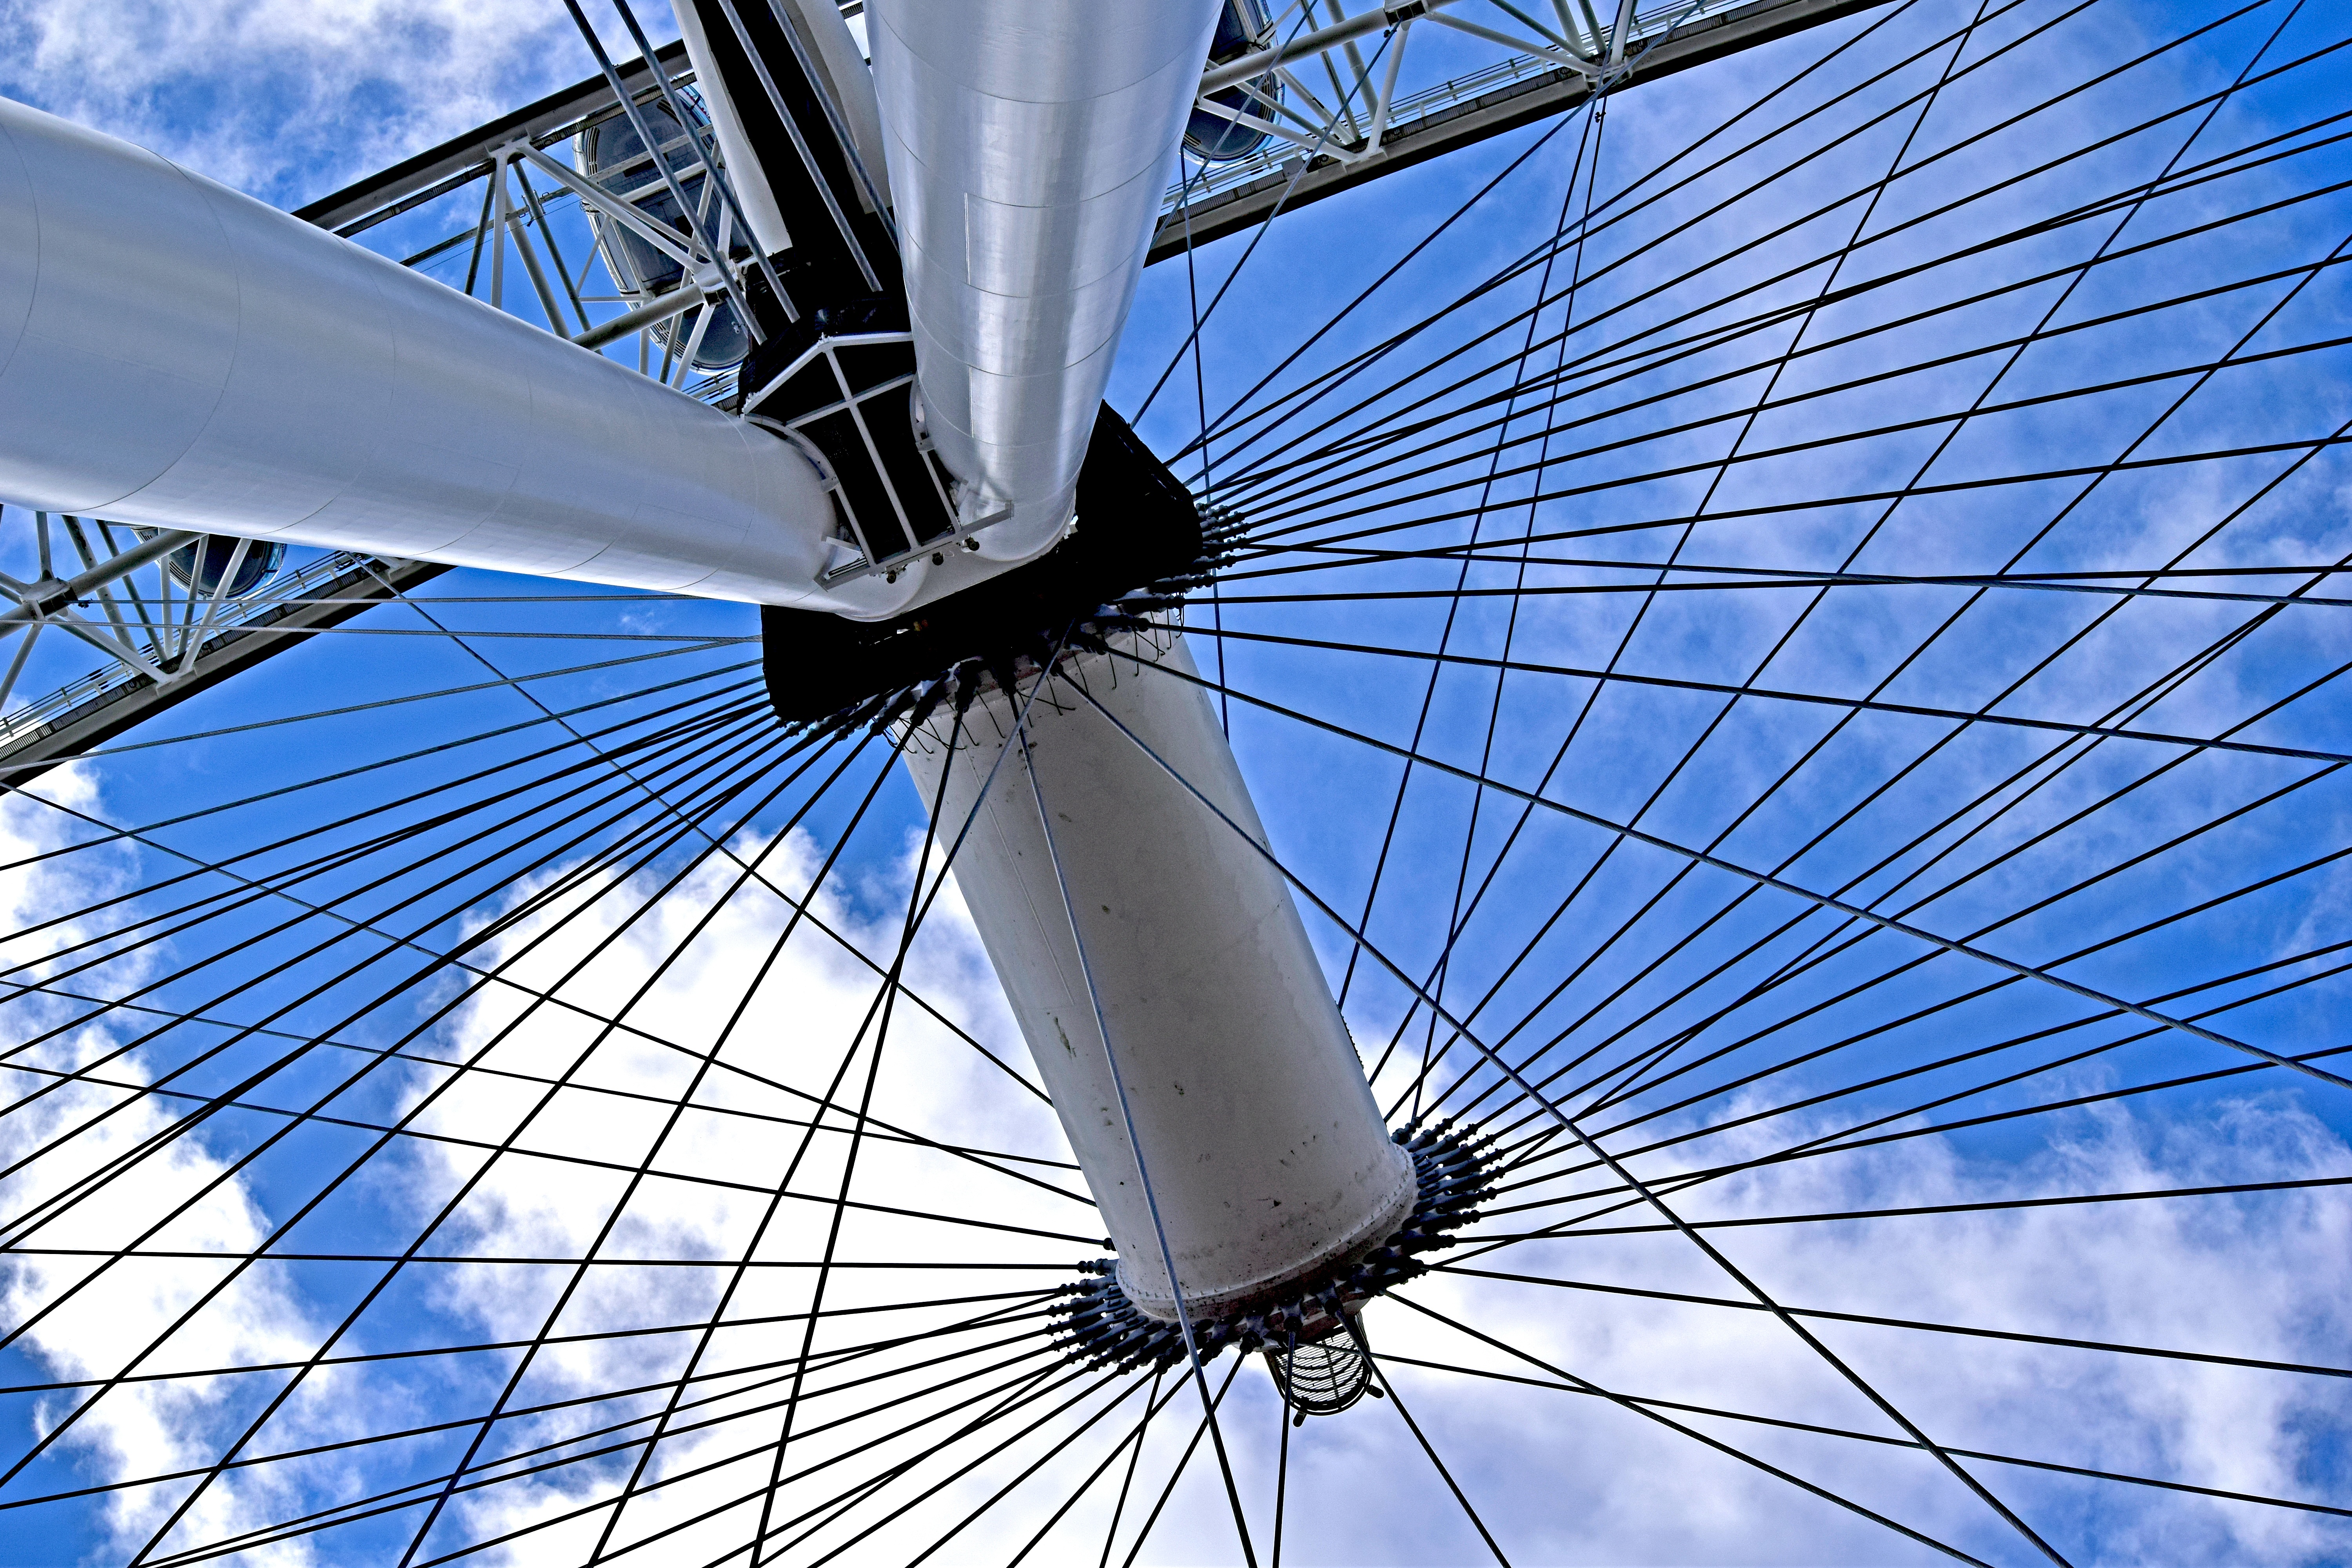
architecture, technology, wheel, windmill, wind, city, vehicle, ferris wheel, mast, london eye, landmark, machine, blue, attraction, electricity, tourism, energy, england, london, sail, british, famous, tourist attraction, thames, southbank, bicycle wheel, electronics accessory